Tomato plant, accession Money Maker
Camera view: tilt-top (135 deg); turntable rotation: 120 degrees
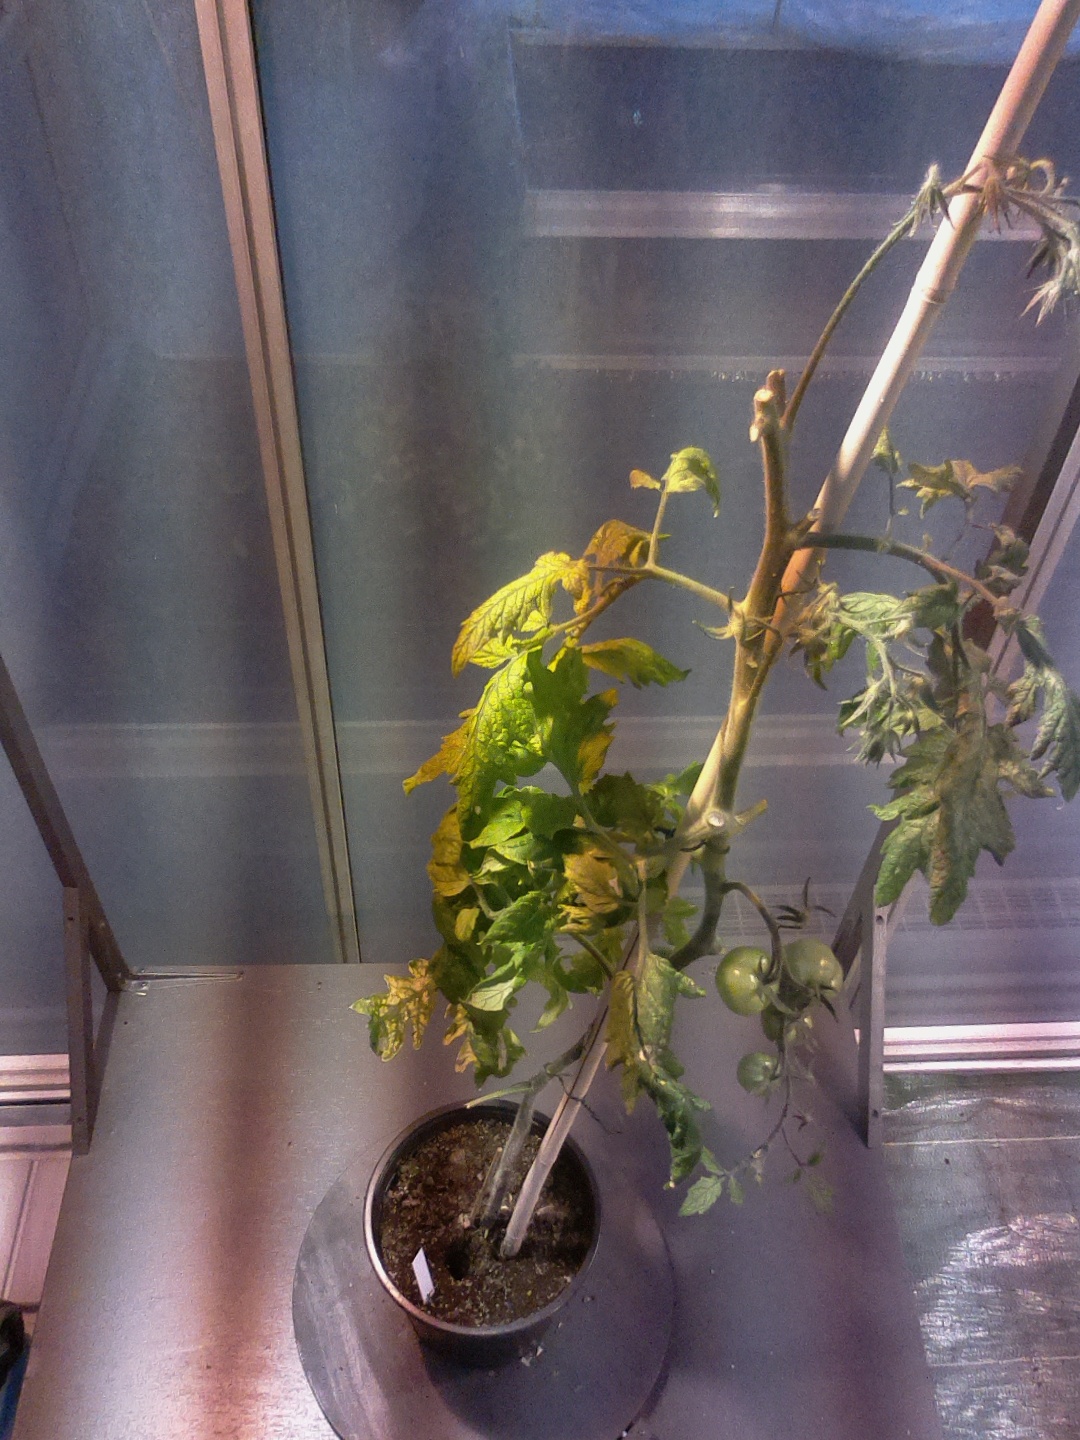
BBCH growth stage 76: 60%-70% of final fruit size